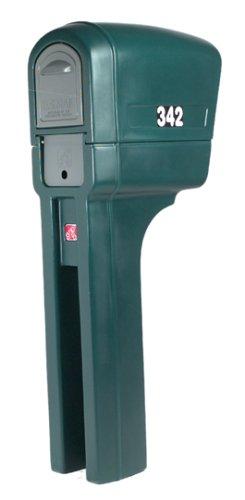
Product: Step2 540200 MailMaster Plus Mailbox, Spruce
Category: Tools & Home Improvement | Hardware | Mailboxes & Accessories | Post-Mount Mailboxes
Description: Includes address numbers, mounting hardware, and post cover.
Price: $55.13
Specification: ASIN:B00004W42J|ShippingWeight:17.6pounds(Viewshippingratesandpolicies)|DomesticShipping:ItemcanbeshippedwithinU.S.|InternationalShipping:ThisitemcanbeshippedtoselectcountriesoutsideoftheU.S.LearnMore|DateFirstAvailable:January15,2000